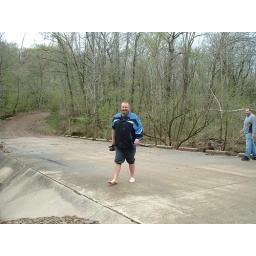
Play's in water crossing bridge